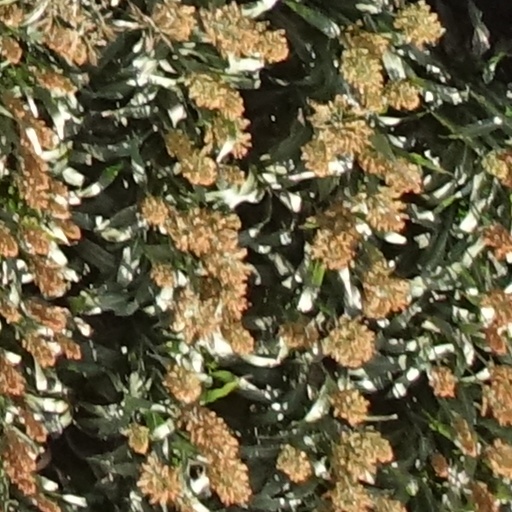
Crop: sorghum